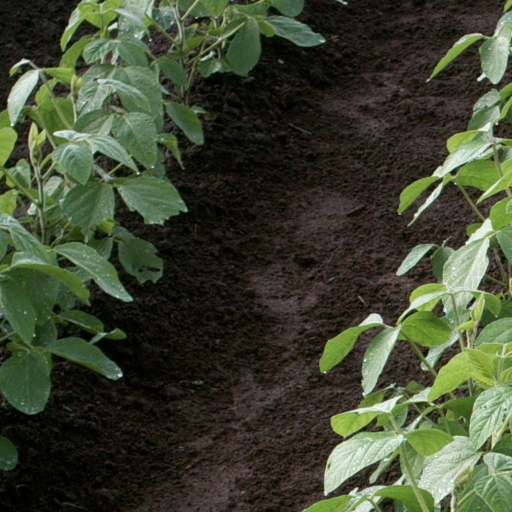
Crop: soybean